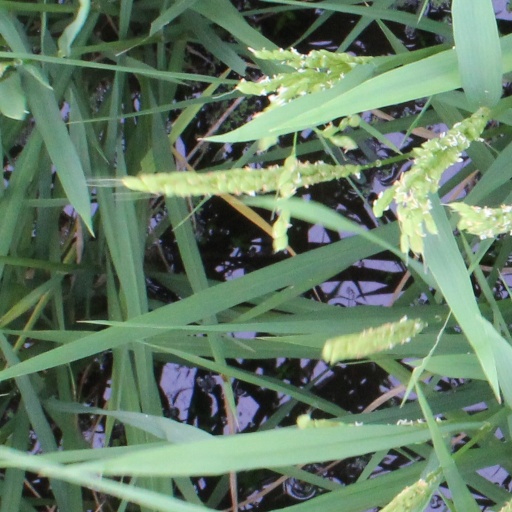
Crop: rice